North West Air Ambulance

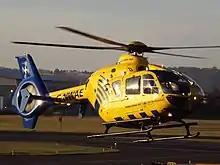
A Eurocopter EC135 of the North West Air Ambulance (G-NWAE in December 2016).

North West Air Ambulance (NWAA) is the helicopter emergency medical service (HEMS) that covers the North West England region, consisting of the counties of Cheshire, Cumbria, Lancashire, Greater Manchester and Merseyside.